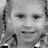
Emotion: happy